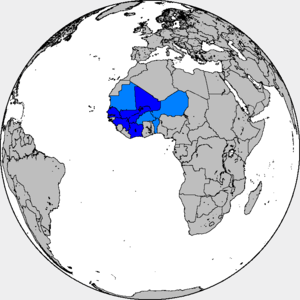
Fransk Vestafrika
Fransk Vestafrikas omtrentlige område fra 1895 vist med blåt på kort med senere tiders grænser, selv om dets grænser ikke er helt ens med disse.
Fransk Vestafrikas geografiske placering
Fransk Vestafrika var et forbund af otte franske kolonier i Vestafrika. Føderationen bestod af: